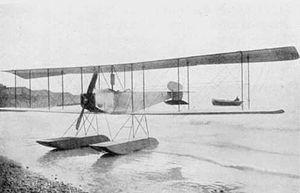
Les Avro Type H, Type 501, et Type 503 étaient une famille d'anciens hydravions militaires britanniques. Il s'agissait d'un développement de la conception de l'Avro 500, conçu à l'origine comme étant amphibie, le prototype étant équipé d'un seul grand flotteur principal sous le fuselage, et de deux flotteurs de stabilisateurs sous les ailes.